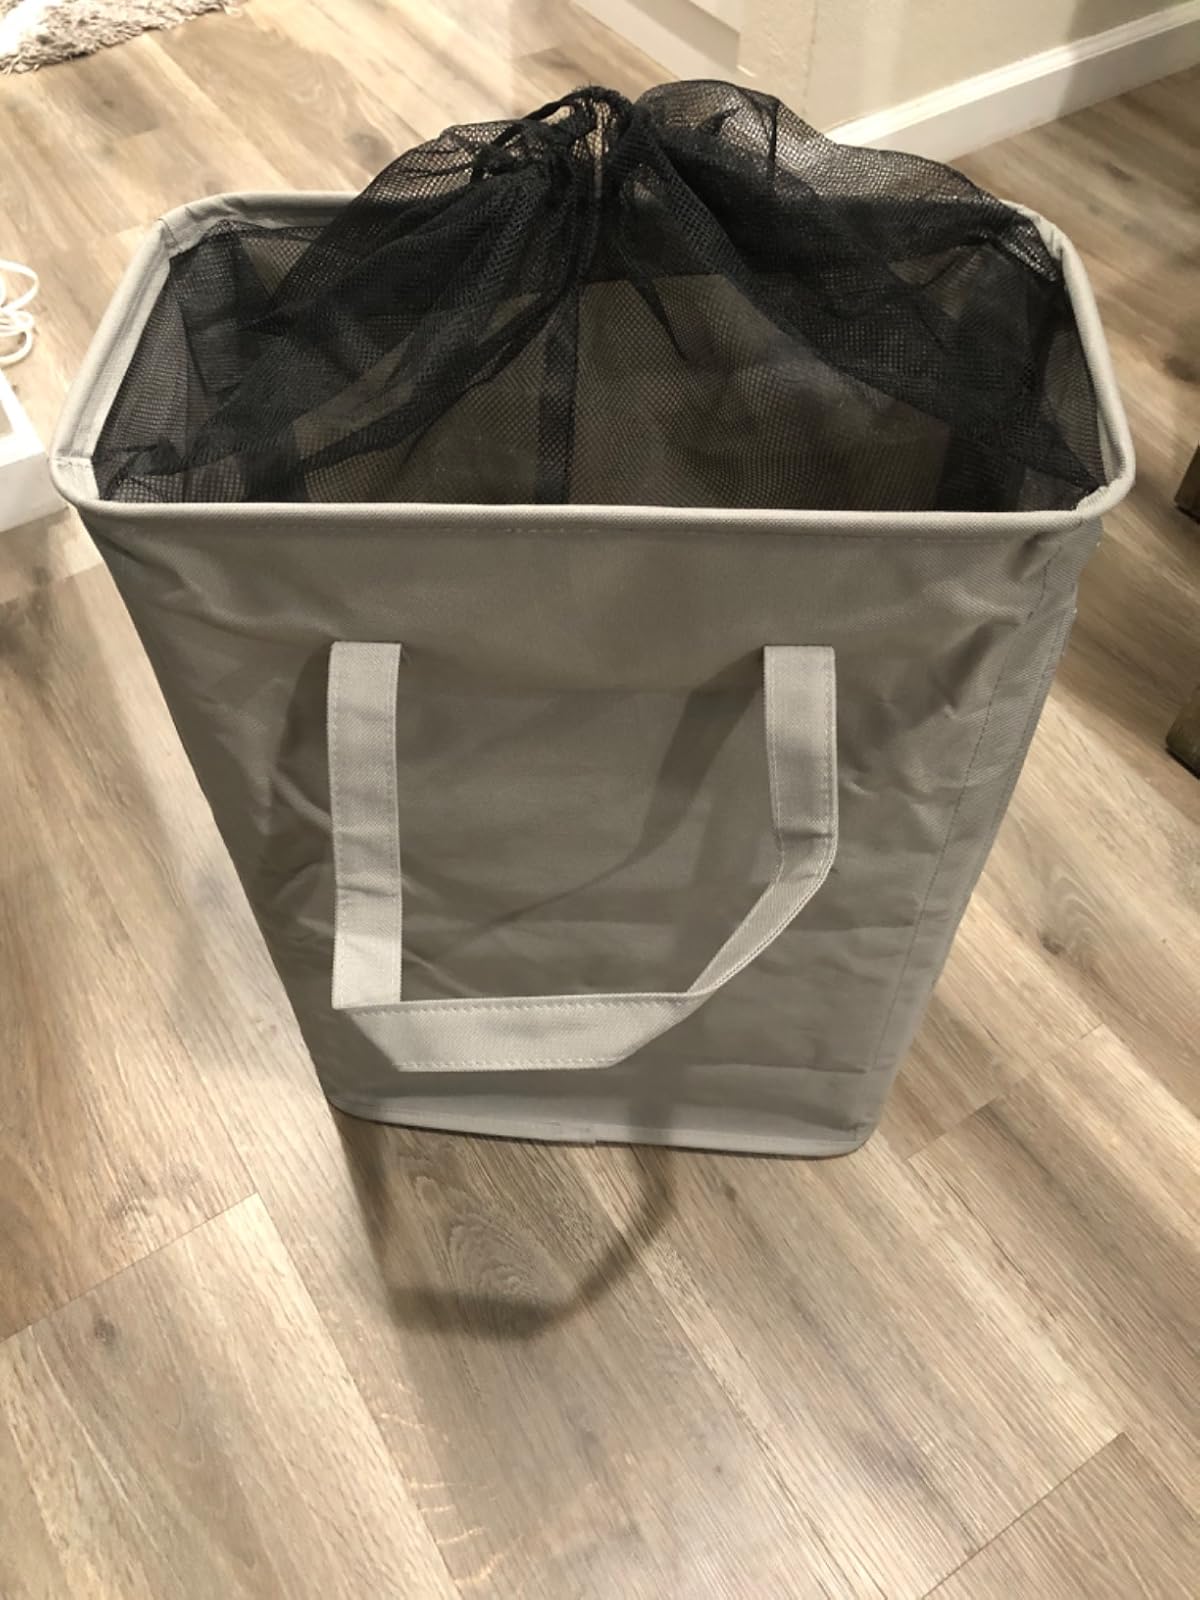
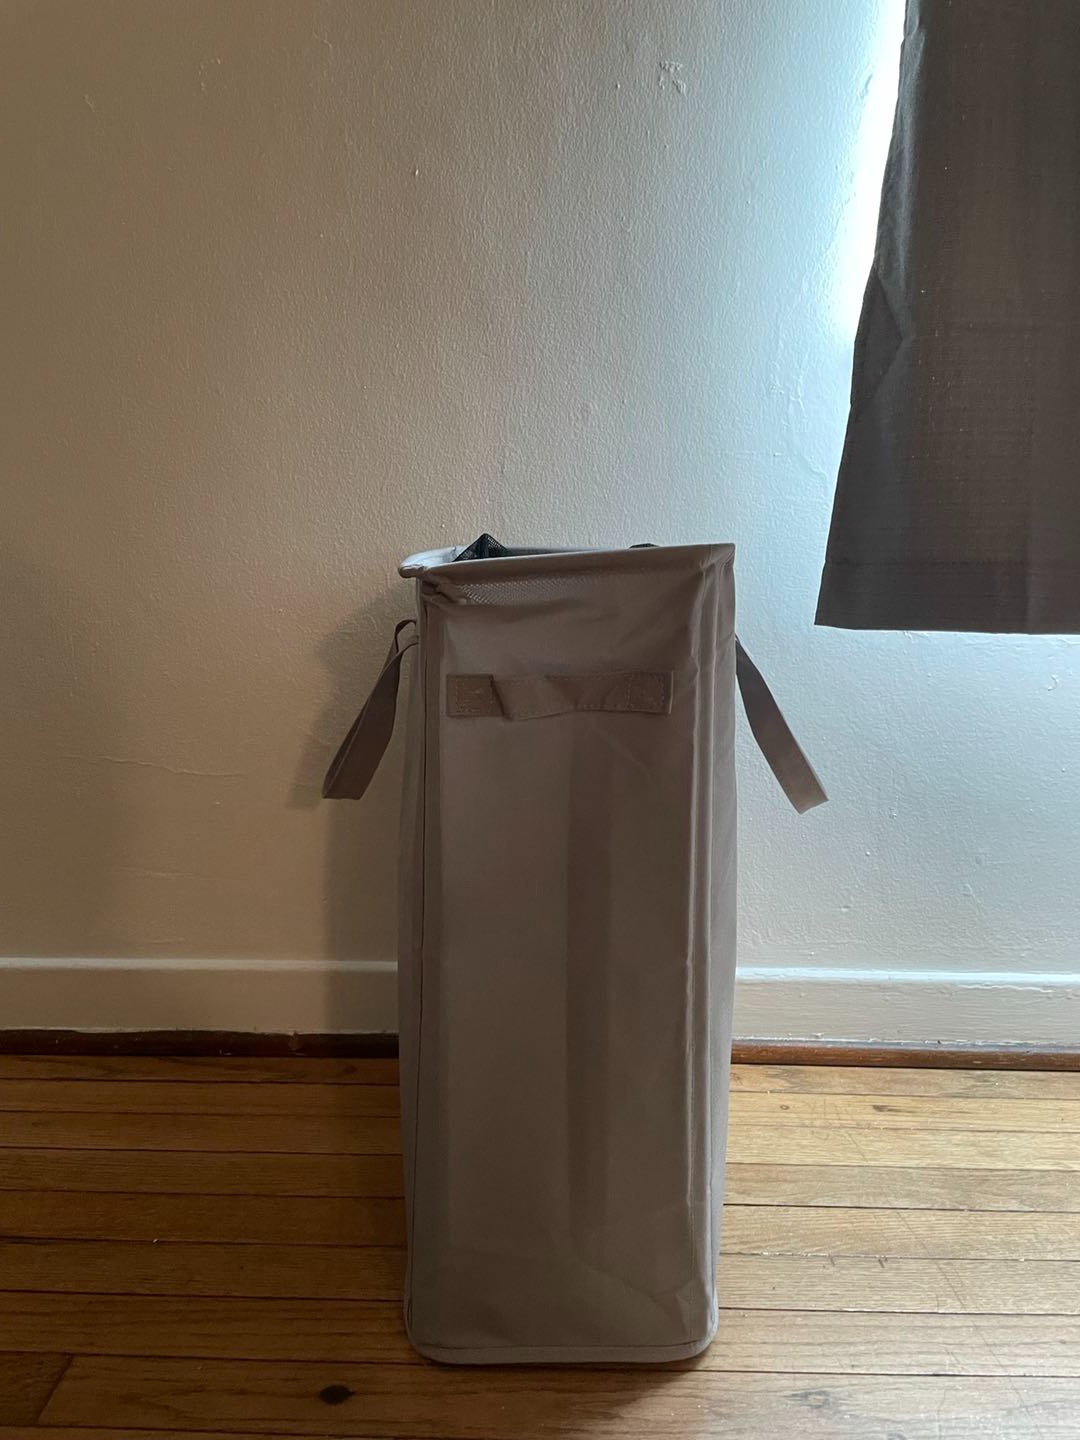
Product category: items_hamper
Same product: yes